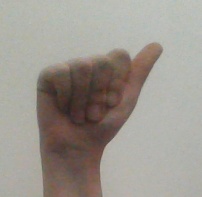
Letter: dhad